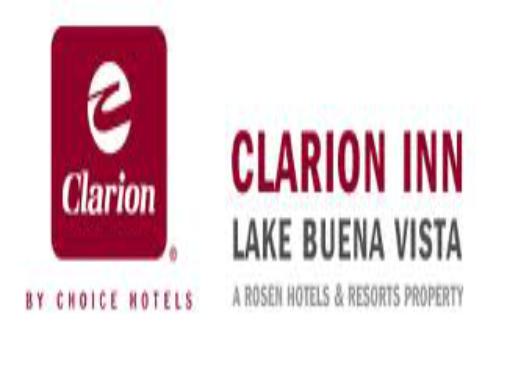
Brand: Clarion
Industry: Electronic